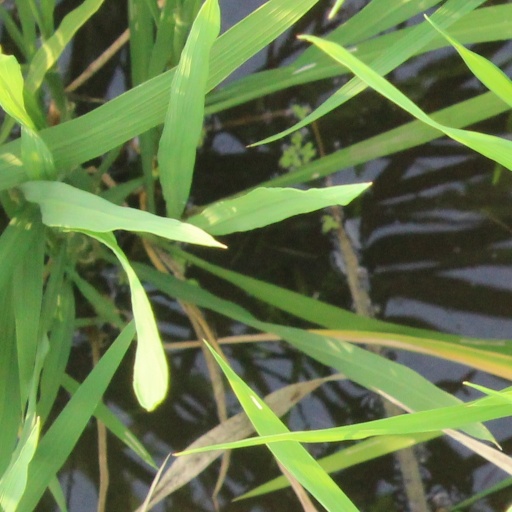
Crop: rice